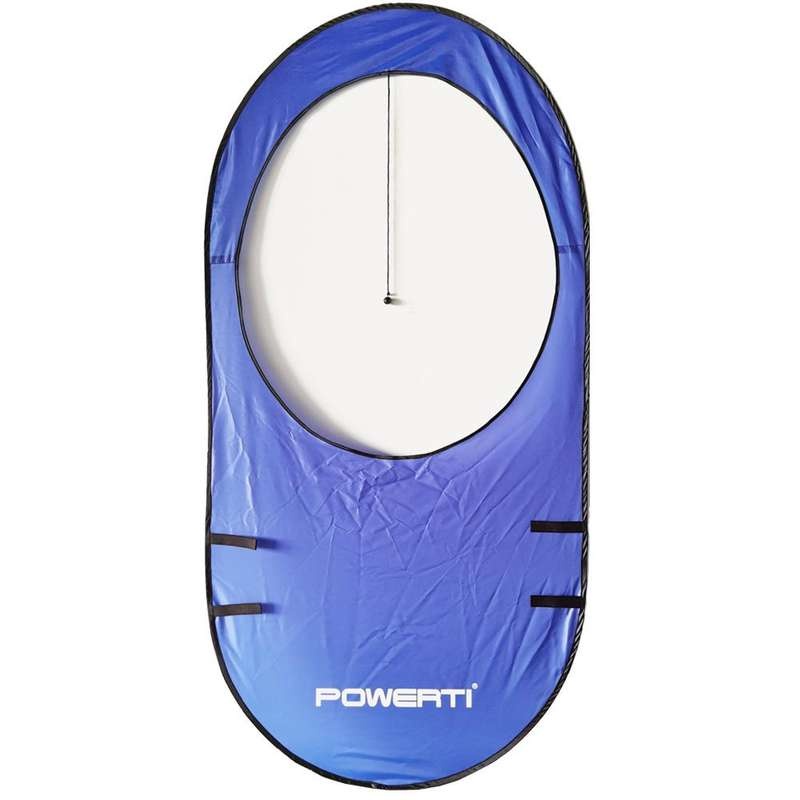
Portable Tennis Training Target Rings - Foldable & Durable Practice Aid
Brand: Sellvia
Revolutionize Your Tennis Practice Introducing our Portable Tennis Training Target Rings, a game-changer for tennis enthusiasts and professionals alike. Meticulously designed to enhance accuracy and precision, this training tool is a must-have for anyone looking to elevate their game. The foldable and durable design offers unparalleled convenience, making it ideal for both indoor and outdoor use. Key Features Size: Generous dimensions of 89 x 184 cm, offering a substantial target area for practice. Material: Crafted from high-quality nylon, ensuring longevity and resistance to wear and tear. Weight: Lightweight at just 750 grams, making it easy to carry and set up anywhere. Portability: Ingeniously foldable design for compact storage and transport. When to Use Whether you're warming up before a match, honing your skills in the backyard, or conducting drills in a training session, this tennis target is your perfect companion. Its versatility makes it suitable for players of all levels, from beginners to seasoned professionals. What Sets It Apart What distinguishes our Tennis Training Target Rings from others is its blend of durability, portability, and functionality. The robust nylon material withstands rigorous training sessions, while its foldable nature ensures it can be easily transported to any location. The size is meticulously chosen to challenge and improve your precision, making every practice session count. Benefits Enhances accuracy and control. Portable and easy to set up, ideal for on-the-go training. Durable construction ensures long-lasting use. Suitable for players of all skill levels. Take Your Game to the Next Level Don't let practice be mundane. Add our Portable Tennis Training Target Rings to your training regime and see noticeable improvements in your game. Its simplicity, combined with effectiveness, makes it an invaluable asset for any tennis player. Get yours today and experience the difference! @charset "UTF-8";.s11 .home_article{max-width:unset}.ppd_block *,.ppd_block :after,.ppd_block :before{box-sizing:border-box}.ppd_block p:empty{display:none}.ppd_block div{line-height:1.66}.ppd_block .ppd_stars br,.ppd_block img+br{display:none}.ppd_block img[src*=".svg"]{width:auto}.ppd_block .ppd_title{font-size:30px;font-weight:700;line-height:1.3}.ppd_full_img{text-align:center}.ppd_full_img img{display:block;line-height:1;margin:0 auto;max-width:100%}.ppd_block{padding:50px 15px}.ppd_bg_white.ppd_10 .ppd_half,.ppd_bg_white:not(.ppd_10):not(.ppd_inner_color){background:#fff}.ppd_bg_lite.ppd_10 .ppd_half,.ppd_bg_lite:not(.ppd_10):not(.ppd_inner_color){background:#f4f4f4}.ppd_bg_dark.ppd_10 .ppd_half,.ppd_bg_dark:not(.ppd_10):not(.ppd_inner_color){background:#353535}.ppd_bg_dark:not(.ppd_inner_color) *{color:#fff!important}.ppd_desc{color:#7b7b7b}.ppd_bg_dark:not(.ppd_inner_color).ppd_15 .ppd_txt,.ppd_bg_dark:not(.ppd_inner_color).ppd_17 .ppd_txt,.ppd_bg_dark:not(.ppd_inner_color).ppd_18 .ppd_txt,.ppd_bg_dark:not(.ppd_inner_color) .ppd_crd_desc,.ppd_bg_dark:not(.ppd_inner_color) .ppd_desc,.ppd_bg_dark:not(.ppd_inner_color) .ppd_prm_description{color:#d1d0d0!important}.ppd_pastel_cyan.ppd_10 .ppd_half,.ppd_pastel_cyan:not(.ppd_10):not(.ppd_inner_color){background:#eef6f6}.ppd_pastel_blue.ppd_10 .ppd_half,.ppd_pastel_blue:not(.ppd_10):not(.ppd_inner_color){background:#f6f7fc}.ppd_pastel_brown.ppd_10 .ppd_half,.ppd_pastel_brown:not(.ppd_10):not(.ppd_inner_color){background:#f3eeeb}.ppd_floral_white.ppd_10 .ppd_half,.ppd_floral_white:not(.ppd_10):not(.ppd_inner_color){background:#faf8f8}.ppd_pastel_pink.ppd_10 .ppd_half,.ppd_pastel_pink:not(.ppd_10):not(.ppd_inner_color){background:#fbf1f0}.ppd_pastel_orange.ppd_10 .ppd_half,.ppd_pastel_orange:not(.ppd_10):not(.ppd_inner_color){background:#fcf5ef}.ppd_icon_check{border:2px solid;border-radius:50%;color:#1d1d1d;display:block;height:50px;margin:0 auto 20px;min-width:50px;position:relative;width:50px}.ppd_icon_check:before{border-bottom:2px solid;border-left:2px solid;content:"";height:12px;left:10px;position:absolute;top:11px;transform:rotate(-45deg);width:25px}.ppd_icon_green_check{background:url("data:image/svg+xml;base64,PHN2ZyB3aWR0aD0iNDEiIGhlaWdodD0iMzAiIGZpbGw9Im5vbmUiIHhtbG5zPSJodHRwOi8vd3d3LnczLm9yZy8yMDAwL3N2ZyI+PHBhdGggZD0iTTM5LjQ3Ny41ODdhMi4wMDMgMi4wMDMgMCAwIDAtMi44MzMgMGwtMjQgMjRMMy40MiAxNS4zNmEyLjAwMyAyLjAwMyAwIDAgMC0yLjgzMyAyLjgzM2wxMC42NDEgMTAuNjQyYTIuMDA0IDIuMDA0IDAgMCAwIDIuODMzIDBMMzkuNDc3IDMuNDJhMi4wMDMgMi4wMDMgMCAwIDAgMC0yLjgzM1oiIGZpbGw9IiM2RkNDODkiLz48L3N2Zz4=") no-repeat 50%;background-size:41px;display:block;height:31px;margin:0 15px 0 0;min-width:41px;position:relative}.ppd_icon_star,.ppd_icon_star_green{color:#eda96a;display:inline-block;line-height:1!important;margin:0}.ppd_icon_star_green{color:#54ba95}.ppd_icon_star:before,.ppd_icon_star_green:before{content:"★";display:inline-block;font-size:18px}.ppd_icon_star_half{position:relative}.ppd_icon_star_half:after{color:#e7e7e7;content:"★";display:flex;flex-direction:row-reverse;font-size:18px;height:100%;overflow:hidden;position:absolute;right:0;top:0;width:50%}.ppd_icon_insta{border:3px solid;border-radius:10px;color:#5e5e5e;display:inline-block;height:40px;position:relative;transform:scale(.75);width:40px}.ppd_icon_insta:before{border:3px solid;border-radius:50%;content:"";display:block;height:20px;margin:7px;width:20px}.ppd_icon_insta:after{border:2px solid;border-radius:50%;content:"";height:4px;position:absolute;right:13%;top:13%;width:4px}.ppd_lg .ppd_icon_insta{transform:scale(1)}.ppd_checked .ppd_item{display:flex;margin:0 0 10px}.ppd_checked .ppd_item:before{border-bottom:2px solid;border-left:2px solid;content:"";display:inline-block;height:5px;left:1px;margin:6px 20px 0 0;min-width:12px;position:relative;top:2px;transform:rotate(-45deg);vertical-align:top;width:12px}.ppd_icon_green_check{background-size:auto 20px;height:20px;min-width:27px}.ppd_block .ppd_subtitle{font-size:20px}.ppd_block .ppd_stars{height:17px;line-height:1;margin-bottom:3px;white-space:nowrap}.ppd_desc p{margin:1em 0}.ppd_img_list{align-items:flex-start}.ppd_md .ppd_block{padding:70px 35px}.ppd_md .ppd_block .ppd_subtitle{font-size:20px}.ppd_md .ppd_icon_green_check{background-size:41px;height:31px;margin:0 25px 0 0;min-width:41px}.ppd_lg .ppd_block{padding:70px 100px}.ppd_lg .ppd_item .ppd_full_img{margin-top:0;min-width:calc(50% - 50px);width:50%}.ppd_lg .ppd_block .ppd_title{font-size:36px;line-height:1.3}.ppd_lg .ppd_block .ppd_subtitle{font-size:24px}.ppd_lg .ppd_desc{font-size:18px;line-height:30px}.ppd_lg .ppd_xs_last{align-self:flex-end}.ppd_xs:not(.ppd_lg) .ppd_xs_last{order:5}.ppd_1 .ppd_subtitle,.ppd_1 .ppd_title{color:#1b1b1d;padding:0 10px;text-align:center}.ppd_1 .ppd_prm_cont{display:flex;flex-flow:row wrap;justify-content:space-around}.ppd_1 .ppd_prm{margin-top:40px;max-width:450px;padding:0 10px;text-align:center}.ppd_1 .ppd_prm_name{border-bottom:1px solid #e1e1e1;color:#000;font-size:18px;font-weight:700;line-height:1.66;margin-bottom:30px;padding-bottom:10px}.ppd_1 .ppd_prm_title{color:#000;font-size:36px;font-weight:700;line-height:1;margin:0 0 10px}.ppd_1 .param-subtitle{color:#636363;font-size:20px;font-weight:500;line-height:1.5;margin-top:10px}.ppd_1 .ppd_prm_description{color:#7b7b7b;font-size:16px;margin-top:15px}.ppd_md .ppd_1 .ppd_prm{flex:1 0 50%;margin-top:50px;text-align:left}.ppd_md .ppd_1 .ppd_prm_title{font-size:48px}.ppd_md .ppd_1 .param-subtitle{font-size:24px}.ppd_md .ppd_1 .ppd_prm_description{font-size:18px}.ppd_2 .ppd_subtitle,.ppd_2 .ppd_title{color:#1b1b1d;padding:0 10px;text-align:center}.ppd_2 .ppd_prm_cont{display:flex;flex-flow:row wrap;justify-content:space-around}.ppd_2 .ppd_prm{margin-top:30px;max-width:450px;padding:0 10px;text-align:center}.ppd_2 .ppd_prm_name{color:#000;font-size:18px;font-weight:700;line-height:1.66}.ppd_2 .ppd_prm_description{color:#7b7b7b;font-size:16px;margin-top:5px}.ppd_md .ppd_2 .ppd_prm{margin-top:50px;text-align:left}.ppd_md .ppd_2 .ppd_prm_description{font-size:18px}.ppd_md .ppd_2 .ppd_prm{max-width:48%}.ppd_3 .ppd_subtitle,.ppd_3 .ppd_title{color:#1b1b1d;padding:0 10px;text-align:center}.ppd_3 .ppd_crd_cont{display:flex;flex-flow:row wrap;justify-content:space-between}.ppd_3 .ppd_crd{margin-top:40px;text-align:center;width:100%}.ppd_3 .ppd_full_img img{max-width:350px;width:100%}.ppd_3 .ppd_crd_name{color:#000;font-size:18px;font-weight:700;line-height:1.66;margin-top:20px}.ppd_3 .ppd_crd_desc{color:#7b7b7b;font-size:16px;line-height:1.5;margin-top:5px}.ppd_3 .ppd_desc{color:#7b7b7b;margin:20px 0 0;text-align:center}.ppd_sm .ppd_3 .ppd_crd_desc{padding:0 5px}.ppd_md .ppd_3 .ppd_crd{margin-top:30px;width:calc(33.33333% - 10px)}.ppd_md .ppd_3 .ppd_crd_name{font-size:16px;margin-top:20px}.ppd_md .ppd_3 .ppd_crd_desc{font-size:14px}.ppd_lg .ppd_3 .ppd_desc{font-size:18px}.ppd_lg .ppd_3 .ppd_crd{margin-top:40px;width:calc(33.33333% - 30px)}.ppd_lg .ppd_3 .ppd_crd_name{margin-top:30px}.ppd_lg .ppd_3 .ppd_crd_desc{font-size:16px}.ppd_4 .ppd_subtitle,.ppd_4 .ppd_title{color:#1b1b1d;padding:0 10px;text-align:center}.ppd_4 .ppd_video{display:flex;position:relative;width:100%}.ppd_4 .ppd_video:nth-child(n+2){margin-top:40px}.ppd_4 .ppd_video:after{content:"";display:block;padding-bottom:56.25%}.ppd_4 .ppd_video iframe{border:0;height:100%;position:absolute;width:100%}.ppd_sm .ppd_4 .ppd_video:after{padding-bottom:56.25%}.ppd_md .ppd_4 .ppd_video:nth-child(n+2){margin-top:30px}.ppd_xl .ppd_4 .ppd_video:nth-child(n+2){margin-top:60px}.ppd_5 .ppd_lr_cont{display:flex;flex-direction:column}.ppd_5 .ppd_lr:nth-child(n+2){margin-top:50px}.ppd_5 .ppd_txt{text-align:center}.ppd_5 .ppd_name{color:#1b1b1d;font-size:20px;line-height:1.15}.ppd_5 .ppd_title{color:#1b1b1d;line-height:1.33}.ppd_5 .ppd_desc{color:#7b7b7b;font-size:16px;margin-top:15px}.ppd_5 .ppd_full_img{flex-shrink:0;margin-top:20px;max-width:100%}.ppd_md:not(.ppd_lg) .ppd_5 .ppd_desc,.ppd_md:not(.ppd_lg) .ppd_5 .ppd_name,.ppd_md:not(.ppd_lg) .ppd_5 .ppd_title{text-align:center}.ppd_md .ppd_5 .ppd_lr{display:flex;flex-direction:column-reverse;margin-left:70px;margin-right:70px}.ppd_md .ppd_5 .ppd_name{font-size:24px}.ppd_md .ppd_5 .ppd_desc{font-size:18px;margin-top:10px}.ppd_md .ppd_5 .ppd_full_img{margin-bottom:20px}.ppd_md .ppd_5 .ppd_txt{text-align:left}.ppd_lg .ppd_5{padding-bottom:100px;padding-top:100px}.ppd_lg .ppd_5 .ppd_lr{align-items:center;display:flex;flex-direction:row;justify-content:space-between;margin:0}.ppd_lg .ppd_5 .ppd_lr>*{width:50%}.ppd_lg .ppd_5 .ppd_lr:nth-child(2n) .ppd_full_img{order:-1}.ppd_lg .ppd_5 .ppd_lr:nth-child(odd) .ppd_txt{margin-right:80px}.ppd_lg .ppd_5 .ppd_lr:nth-child(2n) .ppd_txt{margin-left:80px}.ppd_lg .ppd_5 .ppd_lr:nth-child(n+2){margin-top:100px}.ppd_lg .ppd_5 .ppd_full_img{margin-bottom:0}.ppd_xl .ppd_5 .ppd_lr:nth-child(odd) .ppd_txt{margin-right:100px}.ppd_xl .ppd_5 .ppd_lr:nth-child(2n) .ppd_txt{margin-left:100px}.ppd_6 .ppd_lr_cont{display:flex;flex-direction:column}.ppd_6 .ppd_lr:nth-child(n+2){margin-top:50px}.ppd_6 .ppd_txt{text-align:center}.ppd_6 .ppd_txt+.ppd_full_img,.ppd_6 .ppd_txt+p{margin-top:20px;width:100%}.ppd_6 .ppd_name{color:#1b1b1d;font-size:16px;font-weight:700;line-height:1.33}.ppd_6 .ppd_desc{color:#7b7b7b;font-size:16px;margin-top:15px}.ppd_md .ppd_6 .ppd_lr{align-items:center;display:flex;justify-content:space-between}.ppd_md .ppd_6 .ppd_lr:nth-child(n+2){margin-top:0}.ppd_md .ppd_6 .ppd_txt{padding-left:100px;padding-right:100px;text-align:left}.ppd_sm:not(.ppd_lg) .ppd_6 .ppd_lr:nth-child(odd) .ppd_txt{padding-left:0}.ppd_sm:not(.ppd_lg) .ppd_6 .ppd_lr:nth-child(2n) .ppd_txt{padding-right:0}.ppd_md .ppd_6 .ppd_lr:nth-child(2n) .ppd_txt+.ppd_full_img,.ppd_md .ppd_6 .ppd_lr:nth-child(2n) .ppd_txt+p{order:-1}.ppd_md .ppd_6 .ppd_txt+p{margin-top:0;min-width:40%;width:40%}.ppd_md .ppd_6 .ppd_txt+p img{max-width:100%}.ppd_md .ppd_6 .ppd_name{font-size:24px}.ppd_md .ppd_6 .ppd_desc{font-size:16px;margin-top:10px}.ppd_md .ppd_6 .ppd_txt{max-width:calc(50% - 35px);min-width:calc(50% - 35px);padding:35px 0}.ppd_lg .ppd_6 .ppd_lr_cont_over .ppd_lr:nth-child(n+2){margin-top:-55px}.ppd_lg .ppd_6 .ppd_lr_cont_over .ppd_lr:nth-child(n+2) .ppd_txt{margin-top:25px}.ppd_md:not(.ppd_xl) .ppd_6 img{max-width:100%;min-width:100%;width:100%}.ppd_md .ppd_6 .ppd_txt+.ppd_full_img,.ppd_md .ppd_6 .ppd_txt+p{margin-top:0;max-width:calc(50% - 35px);min-width:calc(50% - 35px)}.ppd_lg .ppd_6 .ppd_txt,.ppd_lg .ppd_6 .ppd_txt+.ppd_full_img{max-width:calc(50% - 70px);min-width:calc(50% - 70px)}.ppd_lg .ppd_6 .ppd_desc{font-size:18px}.ppd_7 .ppd_subtitle,.ppd_7 .ppd_title{color:#1b1b1d;padding:0 10px;text-align:center}.ppd_7 .ppd_desc{color:#7b7b7b;font-size:16px;margin-top:20px}.ppd_7 .ppd_full_img{display:flex;margin-top:25px}.ppd_7 .ppd_full_img img{width:100%}.ppd_7 .ppd_img_list{display:flex;flex-direction:column;margin-top:20px}.ppd_7 .ppd_img_list img{width:100%}.ppd_7 .ppd_img_list img:nth-child(n+2){margin-top:10px}.ppd_sm .ppd_7 .ppd_img_list img{width:calc(50% - 10px)}.ppd_sm .ppd_7 .ppd_img_list img:nth-child(n+2){margin-top:0}.ppd_sm .ppd_7 .ppd_img_list{flex-direction:row;justify-content:space-between}.ppd_sm .ppd_7 .ppd_full_img,.ppd_sm .ppd_7 .ppd_img_list{margin-top:50px}.ppd_md:not(.ppd_lg) .ppd_7 .ppd_subtitle,.ppd_md:not(.ppd_lg) .ppd_7 .ppd_title{padding:0;text-align:left}.ppd_lg .ppd_7 .ppd_subtitle,.ppd_lg .ppd_7 .ppd_title{text-align:left}.ppd_lg .ppd_7 .ppd_desc{font-size:18px;margin-top:0}.ppd_lg .ppd_7 .ppd_txt{display:flex;justify-content:space-between}.ppd_lg .ppd_7 .ppd_l{margin-right:20px}.ppd_lg .ppd_7 .ppd_l,.ppd_lg .ppd_7 .ppd_r{width:calc(50% - 10px)}.ppd_8 .ppd_title{color:#1b1b1d;text-align:center}.ppd_8 .ppd_desc{color:#7b7b7b;font-size:16px;margin-top:20px}.ppd_8 .ppd_txt+.ppd_full_img,.ppd_8 .ppd_txt+p{margin-top:20px;width:100%}.ppd_8 .ppd_item:nth-child(n+2){margin-top:50px}.ppd_md:not(.ppd_lg) .ppd_8 .ppd_title{text-align:left}.ppd_md .ppd_8 .ppd_desc{font-size:18px;margin-top:10px}.ppd_lg .ppd_8 .ppd_title{text-align:left}.ppd_lg .ppd_8 .ppd_txt+.ppd_full_img{margin-top:0;min-width:calc(50% - 50px);width:50%}.ppd_lg .ppd_8 .ppd_txt{padding-right:100px}.ppd_lg .ppd_8 .ppd_item{align-items:center;display:flex}.ppd_lg .ppd_8 .ppd_item:nth-child(n+2){margin-top:100px}.ppd_9 .ppd_title{color:#1b1b1d;text-align:center}.ppd_9 .ppd_desc{color:#7b7b7b;font-size:16px;margin-top:20px}.ppd_9 .ppd_txt+.ppd_full_img,.ppd_9 .ppd_txt+p{margin-top:20px;width:100%}.ppd_9 .ppd_item:nth-child(n+2){margin-top:50px}.ppd_md:not(.ppd_lg) .ppd_9 .ppd_title{text-align:left}.ppd_md .ppd_9 .ppd_desc{font-size:18px;margin-top:10px}.ppd_lg .ppd_9 .ppd_title{text-align:left}.ppd_lg .ppd_9 .ppd_txt+.ppd_full_img,.ppd_lg .ppd_9 .ppd_txt+p{margin-top:0;width:50%}.ppd_lg .ppd_9 .ppd_txt{padding-right:100px}.ppd_lg .ppd_9 .ppd_item{align-items:center;display:flex}.ppd_lg .ppd_9 .ppd_item:nth-child(n+2){margin-top:50px}.ppd_10{padding:50px 0}.ppd_10 .ppd_halfs{display:flex;flex-wrap:wrap;margin:-20px 0 0 -20px}.ppd_10 .ppd_half{border-radius:20px;display:flex;flex-direction:column;justify-content:space-between;margin:20px 0 0 20px;overflow:hidden;padding:25px 35px 0;width:100%}.ppd_10 .ppd_title{color:#1b1b1d}.ppd_10 .ppd_desc{color:#7b7b7b;font-size:16px;margin-top:5px}.ppd_10 .ppd_txt+.ppd_full_img{margin:10px 0 0;width:100%}.ppd_10 .ppd_full_img{display:block}.ppd_10 .ppd_txt{text-align:center}.ppd_md .ppd_10 .ppd_txt{text-align:left}.ppd_md .ppd_10{padding:70px 0}.ppd_md .ppd_10 .ppd_half{padding:50px 50px 0;width:calc(50% - 20px)}.ppd_md .ppd_10 .ppd_desc{font-size:18px;margin-top:10px}.ppd_lg .ppd_10{padding:70px 35px}.ppd_xl .ppd_10 .ppd_half{padding:50px 70px 0}.ppd_11{align-items:center;display:flex;flex-direction:column}.ppd_11 .ppd_title{color:#1b1b1d}.ppd_11 .ppd_desc{color:#7b7b7b;font-size:16px;margin-top:20px}.ppd_11 .ppd_txt{margin-top:30px;order:2;text-align:center}.ppd_11 .ppd_txt .ppd_name{font-size:18px;font-weight:700;margin:1.5em 0 1em}.ppd_11 .ppd_full_img{min-width:calc(50% - 50px);order:1;padding:0 30px}.ppd_lg .ppd_11{align-items:center;display:flex;flex-direction:row}.ppd_lg .ppd_11 .ppd_txt{margin-top:0;order:1;text-align:left}.ppd_lg .ppd_11>.ppd_full_img+.ppd_txt,.ppd_lg .ppd_11>.ppd_txt+.ppd_full_img{margin-left:50px}.ppd_lg .ppd_11 .ppd_desc{font-size:18px;margin-top:10px}.ppd_xl .ppd_11>.ppd_full_img+.ppd_txt,.ppd_xl .ppd_11>.ppd_txt+.ppd_full_img{margin-left:100px}.ppd_12{align-items:center;display:flex;flex-direction:column}.ppd_12 .ppd_title{color:#1b1b1d}.ppd_12 .ppd_desc{color:#7b7b7b;font-size:16px;margin-top:20px}.ppd_12 .ppd_txt{margin-top:30px;order:2;text-align:center}.ppd_12 .ppd_full_img{min-width:calc(50% - 50px);order:1;padding:0 30px}.ppd_lg .ppd_12{align-items:center;display:flex;flex-direction:row}.ppd_lg .ppd_12 .ppd_txt{margin-top:0;order:1;text-align:left}.ppd_lg .ppd_12 .ppd_txt+.ppd_full_img,.ppd_lg .ppd_12 .ppd_txt+p{order:1}.ppd_lg .ppd_12>.ppd_full_img+.ppd_txt,.ppd_lg .ppd_12>.ppd_txt+.ppd_full_img{margin-left:50px}.ppd_lg .ppd_12 .ppd_desc{font-size:18px;margin-top:10px}.ppd_xl .ppd_12>.ppd_full_img+.ppd_txt,.ppd_xl .ppd_12>.ppd_txt+.ppd_full_img{margin-left:100px}.ppd_13 .ppd_title{color:#1b1b1d;line-height:1.33;margin-bottom:25px;text-align:center}.ppd_13 .ppd_item{margin-top:13px}.ppd_13 .ppd_item+.ppd_item{margin-top:40px}.ppd_13 .ppd_name{color:#1b1b1d;font-size:20px;line-height:1.5;margin:0 0 10px;text-align:center}.ppd_13 .ppd_desc{color:#7b7b7b;font-size:16px;line-height:1.66}.ppd_13 .ppd_txt{align-items:center;display:flex;flex-direction:column}.ppd_13 .ppd_full_img{max-width:100%}.ppd_sm .ppd_13 .ppd_name{text-align:left}.ppd_lg .ppd_13 .ppd_title{margin-bottom:0}.ppd_lg .ppd_13 .ppd_item{margin-top:50px}.ppd_lg .ppd_13 .ppd_name{font-size:24px;margin:0 0 20px}.ppd_lg .ppd_13 .ppd_desc{font-size:18px}.ppd_lg .ppd_13 .ppd_txt{flex-direction:row;order:1}.ppd_lg .ppd_13 .ppd_full_img{min-width:45%;order:2;padding-left:35px}.ppd_xl .ppd_13 .ppd_full_img{padding-left:50px}.ppd_xl .ppd_13 .ppd_title{margin-bottom:50px}.ppd_14 .ppd_title{color:#1b1b1d;line-height:1.33;margin-bottom:25px;text-align:center}.ppd_14 .ppd_tags{display:flex;flex-flow:row wrap;justify-content:center;margin:40px -10px 0}.ppd_14 .ppd_tag{align-items:center;border:1px solid;border-radius:100px;color:#1b1b1d;display:flex;font-size:16px;font-style:normal;font-weight:700;margin:5px;min-height:45px;padding:5px 25px;text-align:center}.ppd_lg .ppd_14 .ppd_title{margin-bottom:50px}.ppd_15{text-align:center}.ppd_15 .ppd_title{color:#1b1b1d;line-height:1.33;margin-bottom:25px}.ppd_15 .ppd_txt{color:#7b7b7b;font-size:16px;line-height:1.66}.ppd_lg .ppd_15 .ppd_title{margin-bottom:20px}.ppd_lg .ppd_15 .ppd_txt{font-size:18px}.ppd_16{display:flex;flex-direction:column;text-align:center}.ppd_16 .ppd_desc{color:#7b7b7b;font-size:16px;line-height:1.66}.ppd_16 .ppd_title{color:#1b1b1d;line-height:1.33}.ppd_16 .ppd_subtitle{color:#1b1b1d}.ppd_16 .ppd_l{margin-bottom:20px}.ppd_md .ppd_16{flex-direction:row;justify-content:space-between;text-align:left}.ppd_md .ppd_16 .ppd_desc{font-size:18px}.ppd_md .ppd_16 .ppd_l{margin-bottom:0;width:40%}.ppd_md .ppd_16 .ppd_r{width:55%}.ppd_17{text-align:center}.ppd_17 .ppd_title{color:#1b1b1d;line-height:1.33;margin-bottom:25px}.ppd_17 .ppd_txt{color:#7b7b7b;font-size:16px;line-height:1.66}.ppd_17 .ppd_subtitle{color:#1b1b1d}.ppd_lg .ppd_17 .ppd_title{margin-bottom:20px}.ppd_lg .ppd_17 .ppd_txt{font-size:18px}.ppd_18{text-align:center}.ppd_18 .ppd_item:nth-child(n+2){margin-top:30px}.ppd_18 .ppd_subtitle{color:#1b1b1d;font-size:24px}.ppd_18 .ppd_txt{color:#7b7b7b;font-size:18px;margin-top:20px}.ppd_md .ppd_18{text-align:left}.ppd_md .ppd_18 .ppd_item:nth-child(n+2){margin-top:30px}.ppd_md .ppd_18 .ppd_txt{margin-top:10px}.ppd_xl .ppd_18 .ppd_item:nth-child(n+2){margin-top:45px}.ppd_xl .ppd_18 .ppd_txt{margin-top:20px}.ppd_md .ppd_18 .ppd_subtitle{font-size:24px}.ppd_19 .ppd_title{color:#1b1b1d;margin-bottom:40px;text-align:center}.ppd_19 .ppd_desc{display:none;margin-bottom:30px}.ppd_19 .ppd_desc,.ppd_19 details{color:#7b7b7b;font-size:16px;line-height:1.66;text-align:left!important}.ppd_19 details p{margin:0 0 30px}.ppd_19 .ppd_name{color:#1b1b1d;font-size:16px;font-weight:700}.ppd_19 label,.ppd_19 summary{color:#1b1b1d;cursor:pointer;display:block;font-size:16px;font-weight:600;margin:0;padding:25px 40px 25px 0;position:relative}.ppd_19 .faq-input,.ppd_faq>br,.ppd_faq>p{display:none}.ppd_19 .faq-input~label:after,.ppd_19 .faq-input~label:before,.ppd_19 summary:after,.ppd_19 summary:before{background:#1b1b1d;content:"";display:block;font-size:30px;position:absolute;transition:all .3s ease-out}.ppd_19.ppd_bg_dark .faq-input~label:after,.ppd_19.ppd_bg_dark .faq-input~label:before,.ppd_19.ppd_bg_dark summary:after,.ppd_19.ppd_bg_dark summary:before{background:#fff}.ppd_19[class*=ppd_pure] .faq-input~label:after,.ppd_19[class*=ppd_pure] .faq-input~label:before,.ppd_19[class*=ppd_pure] summary:after,.ppd_19[class*=ppd_pure] summary:before{background:#fff!important}.ppd_19 .faq-input~label:after,.ppd_19 summary:after{height:4px;right:0;top:calc(50% - 2px);width:20px}.ppd_19 .faq-input~label:before,.ppd_19 summary:before{height:20px;right:8px;top:calc(50% - 10px);width:4px}.ppd_19 .faq-input:checked~label:before,.ppd_19 details[open] summary:before{transform:rotate(90deg)}.ppd_19 .faq-input:checked~label~.ppd_desc,.ppd_19 label:first-child~.ppd_desc{display:block}.ppd_19 .ppd_faqs{border-top:1px solid;color:#c4c4c4}.ppd_19 .ppd_faq,.ppd_19 details{border-bottom:1px solid;display:block}.ppd_md .ppd_19 .ppd_title{margin-bottom:50px}.ppd_md .ppd_19 .ppd_desc{font-size:16px}.ppd_md .ppd_19 .ppd_name{font-size:18px}.ppd_md .ppd_19 label{padding:25px 50px 25px 0}.ppd_md .ppd_19 .faq-input~label:after,.ppd_md .ppd_19 summary:after{right:20px}.ppd_md .ppd_19 .faq-input~label:before,.ppd_md .ppd_19 summary:before{right:28px}.ppd_lg .ppd_19 label,.ppd_lg .ppd_19 summary{font-size:18px}.ppd_20{text-align:center}.ppd_20 .ppd_subtitle,.ppd_20 .ppd_title{color:#1b1b1d;line-height:1.5}.ppd_20 .ppd_items{margin-top:50px}.ppd_20 .ppd_item{margin-top:20px;width:100%}.ppd_20 .ppd_item__check{height:40px;margin-bottom:20px}.ppd_20 .ppd_name{color:#1b1b1d;font-size:16px;font-weight:700;line-height:1.66;margin-bottom:5px}.ppd_20 .ppd_desc{color:#7b7b7b;font-size:16px;line-height:1.5}.ppd_md .ppd_20 .ppd_items{display:flex;flex-wrap:wrap;justify-content:space-around;margin-top:30px}.ppd_md .ppd_20.narrow_items .ppd_items{justify-content:center;margin:30px -20px 0}.ppd_md .ppd_20 .ppd_item{margin-top:70px;width:40%}.ppd_md .ppd_20.narrow_items .ppd_item{margin:70px 20px 0;max-width:300px}.ppd_md .ppd_20 .ppd_item__check{height:50px}.ppd_md .ppd_20 .ppd_desc,.ppd_md .ppd_20 .ppd_name{font-size:18px}.ppd_21 .ppd_subtitle,.ppd_21 .ppd_title{color:#1b1b1d;line-height:1.5;text-align:center}.ppd_21 .ppd_list{margin-top:40px}.ppd_21 .ppd_item:nth-child(n+2){margin-top:30px}.ppd_21 .ppd_name{color:#1b1b1d;font-size:18px}.ppd_21 .ppd_desc{color:#7b7b7b;font-size:16px;line-height:1.5;margin-top:15px;text-align:left!important}.ppd_21 .ppd_head{align-items:center;display:flex}.ppd_21 .check{margin-right:15px;width:30px}.ppd_md .ppd_21 .ppd_list{margin-top:60px}.ppd_md .ppd_21 .ppd_desc{font-size:18px;margin-top:10px}.ppd_md .ppd_21 .ppd_name{font-size:24px}.ppd_md .ppd_21 .ppd_head{justify-content:flex-start}.ppd_md .ppd_21 .check{margin-right:25px;width:45px}.ppd_md .ppd_21 .ppd_list_inside .ppd_desc{padding-left:70px}.ppd_md .ppd_21 .ppd_item:nth-child(n+2){margin-top:40px}.ppd_xl .ppd_21 .ppd_desc{margin-top:20px}.ppd_22 .avatar_cont img{border-radius:50%;height:100px;min-width:100px;overflow:hidden;width:100px}.ppd_22 .ppd_name{color:#000;font-size:16px;font-weight:700;line-height:30px}.ppd_22 .review_left .ppd_name{margin-top:15px}.ppd_22 .review_top .ppd_name{margin-top:10px}.ppd_22 .ppd_txt{color:#7b7b7b;font-size:16px;line-height:1.5}.ppd_22 .review_left .ppd_stars,.ppd_22 .review_left .ppd_txt,.ppd_22 .review_top .ppd_txt{margin-top:15px}.ppd_22 .review_top .ppd_stars{display:block;margin-top:5px}.ppd_22 .avatar_cont,.ppd_22 .ppd_info,.ppd_22 .ppd_txt,.ppd_sm .ppd_22 .review{text-align:center}.ppd_sm .ppd_22 .review_left{display:flex}.ppd_sm .ppd_22 .review_top{text-align:center}.ppd_sm .ppd_22 .review_left .avatar_cont{align-items:center;display:flex}.ppd_sm .ppd_22 .review_left .avatar_cont>img{flex-shrink:0;height:170px;margin-right:20px;min-width:170px;width:170px}.ppd_sm .ppd_22 .review_left .ppd_name,.ppd_sm .ppd_22 .review_top .ppd_name{font-size:18px;margin-top:10px}.ppd_sm .ppd_22 .review_left .ppd_txt{font-size:18px;line-height:1.6;margin-top:10px}.ppd_sm .ppd_22 .review_top .ppd_txt{font-size:18px;margin:20px auto 0;max-width:1000px}.ppd_sm .ppd_22 .review_left .ppd_stars{margin-top:0}.ppd_sm .ppd_22 .review_top .ppd_stars{margin-top:5px}.ppd_lg .ppd_22 .review_left .avatar_cont>img{flex-shrink:0;height:200px;margin-right:20px;min-width:200px;width:200px}.ppd_lg .ppd_22 .review_left .ppd_name,.ppd_lg .ppd_22 .review_left .ppd_txt{margin-top:20px}.ppd_23 .ppd_title{color:#1b1b1d;margin-bottom:30px;text-align:center}.ppd_23 .ppd_txt{color:#7b7b7b;font-size:16px;line-height:1.5}.ppd_23 .ppd_item{color:#1b1b1d;display:flex;font-size:16px;line-height:2}.ppd_23 .check{flex-shrink:0;height:15px;margin-right:20px;margin-top:10px}.ppd_23 .ppd_half:nth-child(n+2){margin-top:20px}.ppd_23 .ppd_checked .ppd_item:before{top:6px}.ppd_xs:not(.ppd_md) .ppd_23 .ppd_txt{text-align:center}.ppd_md .ppd_23 .ppd_half:nth-child(n+2){margin-top:0}.ppd_md .ppd_23 .ppd_title{margin-bottom:10px;text-align:left}.ppd_md .ppd_23 .ppd_halfs{display:flex;justify-content:space-between}.ppd_md .ppd_23 .ppd_half:first-child{width:45%}.ppd_md .ppd_23 .ppd_half:nth-child(2){width:40%}.ppd_md .ppd_23 .ppd_item,.ppd_md .ppd_23 .ppd_txt{font-size:18px}.ppd_combo .ppd_title{color:#1b1b1d;line-height:35px;text-align:center}.ppd_combo .ppd_subtitle{color:#1b1b1d;line-height:30px;margin-top:10px;text-align:center}.ppd_rating{align-items:center;display:flex;flex-wrap:wrap;margin-top:10px}.ppd_rating>:nth-child(n+2){margin-left:10px}.ppd_counts{color:#7b7b7b;font-size:13px;line-height:30px}.ppd_combo .ppd_name{color:#1b1b1d;font-size:16px;font-weight:700;line-height:1.3}.ppd_combo .ppd_desc{color:#7b7b7b;font-size:16px;line-height:1.6}.ppd_combo .ppd_combo_item{align-items:center;display:flex}.ppd_combo .ppd_combo_img img{height:200px;min-width:200px;width:200px}.ppd_combo .ppd_combos{display:flex;flex-direction:column;justify-content:space-around}.ppd_combo .ppd_combo_item{margin:40px auto 0;max-width:560px}.ppd_combo .ppd_combo_img{margin-right:20px}.ppd_combo .ppd_combos_wrap{margin-top:10px}.ppd_combo_3 .ppd_combos_wrap,.ppd_combos_wrap:first-child .ppd_combo_item:first-child{margin-top:0}.ppd_combos_wrap:first-child{margin-top:0!important}.ppd_combo_5 .ppd_combo_img img{display:block}.ppd_xs:not(.ppd_sm) .ppd_combo .ppd_subtitle{margin-bottom:-20px}.ppd_xs:not(.ppd_sm) .ppd_combo_3 .ppd_subtitle{margin-bottom:-10px}.ppd_xs:not(.ppd_sm) .ppd_combo .ppd_combo_item{flex-direction:column;text-align:center}.ppd_xs:not(.ppd_sm) .ppd_combo .ppd_combo__info{margin-top:20px}.ppd_xs:not(.ppd_sm) .ppd_combo .ppd_rating{justify-content:center}.ppd_xs:not(.ppd_sm) .ppd_combo .ppd_combo_img{margin-right:0}.ppd_md:not(.ppd_xl) .ppd_combo .ppd_desc{line-height:1.6}.ppd_xl .ppd_combo .ppd_title{line-height:42px}.ppd_xl .ppd_combo .ppd_subtitle{line-height:40px;margin-top:0}.ppd_xl .ppd_combo .ppd_combos_wrap{margin-top:30px}.ppd_xl .ppd_combo .ppd_rating{margin-top:20px}.ppd_xl .ppd_combo .ppd_desc,.ppd_xl .ppd_combo .ppd_name{font-size:18px;line-height:1.6}.ppd_lg .ppd_combo_1.ppd_block,.ppd_lg .ppd_combo_2.ppd_block{padding:70px 35px}.ppd_lg .ppd_combo_1 .ppd_combos,.ppd_lg .ppd_combo_2 .ppd_combos{flex-direction:row;flex-wrap:wrap;margin-left:-20px}.ppd_lg .ppd_combo_1 .ppd_combo_item,.ppd_lg .ppd_combo_2 .ppd_combo_item{margin-left:20px;width:calc(50% - 20px)}.ppd_md .ppd_combo_5 .ppd_combo__info{padding:20px 50px}.ppd_md .ppd_combo_5 .ppd_combo_item:nth-child(2n){flex-direction:row-reverse}.ppd_lg .ppd_combo_5 .ppd_combo_item{margin:0;max-width:100%}.ppd_lg .ppd_combo_5 .ppd_combos{margin-top:40px}.ppd_lg .ppd_combo_5 .ppd_combo_img img{height:300px;min-width:300px;width:300px}.ppd_lg .ppd_combo_5 .ppd_combo__info{padding:20px 93px}.ppd_xl .ppd_combo_5 .ppd_combo_img img{height:488px;min-width:488px;width:488px}.ppd_xl .ppd_combo_1 .ppd_block,.ppd_xl .ppd_combo_2 .ppd_block{padding:70px 100px}.ppd_xl .ppd_combo .ppd_combos{flex-direction:row;flex-wrap:wrap;margin-left:-20px}.ppd_xl .ppd_combo .ppd_combo_item{margin-left:20px;width:calc(50% - 20px)}.ppd_xl .ppd_combo_5 .ppd_combo_item{max-width:unset;width:calc(100% - 20px)}.ppd_md .ppd_combo_5 .ppd_combo_img{margin-right:0}.ppd_xl .ppd_combo_3{display:flex}.ppd_xl .ppd_combo_3 .ppd_combos_wrap{margin-left:100px;margin-top:-40px}.ppd_xl .ppd_combo_4 .ppd_rating{margin-top:10px}.ppd_xl .ppd_combo_4 .ppd_combo_img{margin-right:40px}.ppd_xl .ppd_combo_3 .ppd_subtitle,.ppd_xl .ppd_combo_3 .ppd_title{text-align:left}.ppd_xl .ppd_combo_4 .ppd_combo_item{max-width:unset;width:calc(100% - 20px)}.ppd_xl .ppd_combo_4 .ppd_combo_img img{height:340px;min-width:340px;width:340px}.ppd_xl .ppd_combo_3>*{flex:1 0}.ppd_xl .ppd_combo_3 .ppd_titles{display:flex;flex-direction:column;justify-content:space-between}.ppd_xl .ppd_combo_3 .ppd_titles .ppd_combo_item{margin:0;width:100%}.ppd_xl .ppd_combo_3 .ppd_titles .ppd_combo_item .ppd_combo_img{width:100%}.ppd_xl .ppd_combo_3 .ppd_titles .ppd_combo_item .ppd_combo_img img{height:auto;min-width:100%;width:100%}.ppd_xl .ppd_combo_3 .ppd_titles .ppd_combo_item .ppd_combo__info{display:none}.ppd_xl .ppd_combo_3 .ppd_combos_wrap .ppd_combos{flex-direction:column}.ppd_xl .ppd_combo_3 .ppd_combos_wrap .ppd_combo_item{width:calc(100% - 20px)}.ppd_xs .ppd_big_heading .ppd_name{font-size:30px}.ppd_md .ppd_big_heading .ppd_name{font-size:36px}.ppd_xs:not(.ppd_sm) .ppd_desc{text-align:center}.ppd_24 .ppd_lr_cont{display:flex;flex-direction:column}.ppd_24 .ppd_lr:nth-child(n+2){margin-top:50px}.ppd_24 .ppd_txt{text-align:center}.ppd_24 .ppd_txt+.ppd_full_img,.ppd_24 .ppd_txt+p{margin-top:20px;width:100%}.ppd_24 .ppd_title{color:#1b1b1d}.ppd_24 .ppd_desc{color:#7b7b7b;font-size:16px;margin-top:15px}.ppd_24 .ppd_full_img img{margin:0 0 0 auto;width:100%}.ppd_24 .ppd_lr:nth-child(2n) .ppd_full_img img{margin:0 auto 0 0}.ppd_md .ppd_24 .ppd_lr{align-items:flex-start;display:flex;justify-content:space-between}.ppd_md .ppd_24 .ppd_lr:nth-child(2n){align-items:flex-end;display:flex;justify-content:space-between}.ppd_md .ppd_24{padding:0}.ppd_md .ppd_24 .ppd_lr:nth-child(n+2){margin-top:-35px}.ppd_md .ppd_24 .ppd_txt{text-align:left}.ppd_md .ppd_24 .ppd_lr:nth-child(2n) .ppd_txt+.ppd_full_img,.ppd_md .ppd_24 .ppd_lr:nth-child(2n) .ppd_txt+p{order:-1}.ppd_md .ppd_24 .ppd_txt+p{margin-top:0;min-width:40%;width:40%}.ppd_md .ppd_24 .ppd_txt+p img{max-width:100%}.ppd_md .ppd_24 .ppd_txt{max-width:60%;min-width:60%;padding:35px}.ppd_md:not(.ppd_xl) .ppd_24 img{max-width:100%;min-width:100%;width:100%}.ppd_md .ppd_24 .ppd_txt+.ppd_full_img,.ppd_md .ppd_24 .ppd_txt+p{margin-top:0;max-width:40%;min-width:40%}.ppd_lg .ppd_24 .ppd_desc{font-size:18px;margin-top:10px}.ppd_lg .ppd_24 .ppd_lr:nth-child(n+2){margin-top:-70px}.ppd_lg .ppd_24 .ppd_lr_cont_over .ppd_lr:nth-child(n+2) .ppd_txt{margin-top:25px}.ppd_xl .ppd_24 .ppd_txt{padding:70px}.ppd_xl .ppd_24 .ppd_lr_cont_over .ppd_lr:nth-child(n+2){margin-top:-15%}.ppd_bg_white.ppd_inner_color.ppd_combo_6 .ppd_combo_img:before{background:#fff}.ppd_bg_lite.ppd_inner_color.ppd_combo_6 .ppd_combo_img:before{background:#f4f4f4}.ppd_bg_dark.ppd_inner_color.ppd_combo_6 .ppd_combo_img:before{background:#353535}.ppd_pastel_cyan.ppd_inner_color.ppd_combo_6 .ppd_combo_img:before{background:#eef6f6}.ppd_pastel_blue.ppd_inner_color.ppd_combo_6 .ppd_combo_img:before{background:#f6f7fc}.ppd_pastel_brown.ppd_inner_color.ppd_combo_6 .ppd_combo_img:before{background:#f3eeeb}.ppd_floral_white.ppd_inner_color.ppd_combo_6 .ppd_combo_img:before{background:#faf8f8}.ppd_pastel_pink.ppd_inner_color.ppd_combo_6 .ppd_combo_img:before{background:#fbf1f0}.ppd_pastel_orange.ppd_inner_color.ppd_combo_6 .ppd_combo_img:before{background:#fcf5ef}.ppd_combo_6 .ppd_combo_img img{display:block}.ppd_combo_6 .ppd_name{font-size:20px;line-height:1.4;margin:0 0 10px}.ppd_combo_6 .ppd_combo_item .ppd_subtitle{font-size:18px;line-height:1.2em!important;margin:-.3em 0 15px!important}.ppd_combo_6 .ppd_rating{flex-wrap:wrap;margin:10px 0 0}.ppd_md .ppd_combo_6 .ppd_combo_img{margin:0 -40px;padding:40px;position:relative}.ppd_md .ppd_combo_6 .ppd_combo_img:before{content:"";height:100%;left:0;position:absolute;top:0;width:50%;z-index:1}.ppd_md .ppd_combo_6 .ppd_combo_img img{height:250px;min-width:250px;position:relative;width:250px;z-index:2}.ppd_md .ppd_combo_6 .ppd_combo__info{padding:20px 0}.ppd_md .ppd_combo_6 .ppd_combo_item:nth-child(odd) .ppd_combo__info{padding:20px 40px 20px 0}.ppd_md .ppd_combo_6 .ppd_combo_item:nth-child(odd){flex-direction:row-reverse}.ppd_md .ppd_combo_6 .ppd_combo_item:nth-child(odd) .ppd_combo_img:before{left:auto;right:0}.ppd_md .ppd_combo_6 .ppd_combo_item .ppd_subtitle{text-align:left}.ppd_lg .ppd_combo_6 .ppd_combos_wrap{margin-top:40px}.ppd_lg .ppd_combo_6 .ppd_combo__info{padding:35px 0}.ppd_lg .ppd_combo_6 .ppd_combo_item:nth-child(odd) .ppd_combo__info{padding:35px 70px 35px 0}.ppd_lg .ppd_combo_6 .ppd_combos{margin:0}.ppd_lg .ppd_combo_6 .ppd_combo_item{margin:0;max-width:100%}.ppd_xl .ppd_combo_6 .ppd_combo_item .ppd_subtitle{font-size:24px}.ppd_xl .ppd_combo_6 .ppd_combo_img{margin:0 -70px;padding:70px;position:relative}.ppd_xl .ppd_combo_6 .ppd_combos_wrap{margin-top:70px}.ppd_xl .ppd_combo_6 .ppd_combo_img img{height:488px;min-width:488px;width:488px}.ppd_xl .ppd_combo:not(.ppd_combo_3):not(.ppd_combo_4):not(.ppd_combo_6) .ppd_block{padding:70px 100px}.ppd_xl .ppd_combo_6 .ppd_combo_item{max-width:unset;width:calc(100% - 20px)}.ppd_xl .ppd_combo_6 .ppd_name{font-size:36px;line-height:1.3}.ppd_md .ppd_combo_6 .ppd_combo_img{margin-right:0}.ppd_flex_3 .ppd_full_img{min-width:25%}.ppd_md .ppd_flex{align-items:center;display:flex;margin:0 -10px}.ppd_md .ppd_flex>div{padding:10px}.ppd_lg .ppd_flex_3 .ppd_full_img{min-width:30%}.ppd_25{text-align:center}.ppd_25 .ppd_desc{color:#7b7b7b}.ppd_25 .ppd_title{font-weight:700;margin:0 0 20px;text-align:center}.ppd_xs:not(.ppd_md) .ppd_flex>div+div{margin-top:40px}.ppd_26{text-align:center}.ppd_26 .ppd_desc{color:#7b7b7b;margin-top:20px}.ppd_26 .ppd_img_list{display:flex;flex-direction:column;margin-top:20px}.ppd_26 .ppd_img_list img{width:100%}.ppd_26 .ppd_img_list img:nth-child(n+2){margin-top:10px}.ppd_sm .ppd_26 .ppd_img_list img{width:calc(50% - 10px)}.ppd_sm .ppd_26 .ppd_img_list img:nth-child(n+2){margin-top:0}.ppd_sm .ppd_26 .ppd_img_list{flex-direction:row;justify-content:space-between}.ppd_sm .ppd_26 .ppd_full_img,.ppd_sm .ppd_26 .ppd_img_list{margin-top:40px}.ppd_lg .ppd_26 .ppd_desc{font-size:18px;margin:20px auto 0;max-width:850px}.ppd_27{align-items:stretch;display:flex;flex-direction:column;padding:0}.ppd_27 .ppd_txt{min-width:calc(50% - 35px);order:1;padding:20px 20px 0;text-align:center}.ppd_27 .ppd_desc{color:#7b7b7b}.ppd_27 .ppd_txt .ppd_name{font-size:18px;font-weight:700;margin:1.5em 0 1em}.ppd_27 .ppd_full_img{margin-top:20px;min-width:calc(50% - 35px);order:2;padding:30px}.ppd_27 .ppd_desc{margin:15px 0 0}.ppd_md .ppd_27 .ppd_full_img{align-items:center;display:flex;margin-bottom:-70px;margin-top:-70px;min-width:50%;order:1;padding:35px}.ppd_md .ppd_27{align-items:stretch;display:flex;flex-direction:row;justify-content:space-between}.ppd_md .ppd_27 .ppd_txt{display:flex;flex-direction:column;justify-content:center;padding:0;text-align:left}.ppd_md .ppd_27 .ppd_full_img+.ppd_txt,.ppd_md .ppd_27 .ppd_txt+.ppd_full_img{margin-left:70px}.ppd_md .ppd_27 .ppd_full_img:first-child{margin-left:-35px}.ppd_lg .ppd_27 .ppd_full_img{margin-bottom:-70px;margin-top:-70px;min-width:calc(50% + 65px);padding:70px}.ppd_lg .ppd_27 .ppd_full_img+.ppd_txt,.ppd_lg .ppd_27 .ppd_txt+.ppd_full_img{margin-left:70px}.ppd_lg .ppd_27 .ppd_full_img:first-child{margin-left:-100px}.ppd_bg_white.ppd_inner_color.ppd_27 .ppd_full_img{background:#fff}.ppd_bg_lite.ppd_inner_color.ppd_27 .ppd_full_img{background:#f4f4f4}.ppd_bg_dark.ppd_inner_color.ppd_27 .ppd_full_img{background:#353535}.ppd_pastel_cyan.ppd_inner_color.ppd_27 .ppd_full_img{background:#eef6f6}.ppd_pastel_blue.ppd_inner_color.ppd_27 .ppd_full_img{background:#f6f7fc}.ppd_pastel_brown.ppd_inner_color.ppd_27 .ppd_full_img{background:#f3eeeb}.ppd_floral_white.ppd_inner_color.ppd_27 .ppd_full_img{background:#faf8f8}.ppd_pastel_pink.ppd_inner_color.ppd_27 .ppd_full_img{background:#fbf1f0}.ppd_pastel_orange.ppd_inner_color.ppd_27 .ppd_full_img{background:#fcf5ef}.ppd_combo_7 .ppd_combo_img{margin:0 0 30px}.ppd_combo_7 .ppd_rating{justify-content:center}.ppd_combo_7 .ppd_combo_img img{height:auto;width:100%}.ppd_combo_7 .ppd_combos{flex-direction:row;flex-wrap:wrap;margin:0 0 0 -20px}.ppd_combo_7 .ppd_combo_item{display:block;margin-left:20px;text-align:center;width:calc(100% - 20px)}.ppd_md .ppd_combo_7 .ppd_combo_item{width:calc(50% - 20px)}.ppd_xl .ppd_combo_7 .ppd_combo_item{padding-bottom:41px;position:relative;width:calc(25% - 20px)}.ppd_xl .ppd_combo_7 .ppd_combos_wrap{margin-top:10px}.ppd_xl .ppd_combo_7 .ppd_rating{bottom:0;position:absolute;width:100%}.ppd_28 .ppd_txt{min-width:calc(50% - 35px);text-align:center}.ppd_28 .ppd_txt .ppd_name{font-size:18px;font-weight:700;margin:1.5em 0 1em}.ppd_28 .ppd_txt .ppd_desc{margin:15px 0 20px}.ppd_md .ppd_28 .ppd_txt{text-align:left}.ppd_28 .ppd_full_img{position:relative}.ppd_28 .ppd_item:nth-child(odd) .ppd_full_img img{border-radius:50%;margin:0 0 0 auto}.ppd_28 .ppd_item:nth-child(2n) .ppd_full_img img{border-radius:50%;margin:0 auto 0 0}.ppd_28 .ppd_item:nth-child(odd) .ppd_full_img img+img{bottom:0;left:0;position:absolute;width:50%}.ppd_28 .ppd_item:nth-child(2n) .ppd_full_img img+img{bottom:0;position:absolute;right:0;width:50%}.ppd_lg .ppd_28 .ppd_item{align-items:center;display:flex}.ppd_lg .ppd_28 .ppd_item:nth-child(2n){flex-direction:row-reverse}.ppd_lg .ppd_28 .ppd_item:nth-child(odd) .ppd_full_img{margin-left:50px}.ppd_lg .ppd_28 .ppd_item:nth-child(2n) .ppd_full_img{margin-right:50px}.ppd_lg .ppd_28 .ppd_title{font-size:30px}.ppd_28 .ppd_item+.ppd_item{margin-top:50px}.ppd_29 .ppd_txt{margin:40px 0;text-align:center}.ppd_29 img{display:block;width:100%}.ppd_md .ppd_29 .ppd_txt{margin:40px;text-align:left}.ppd_md .ppd_29{padding:0}.ppd_md:not(.ppd_xl) .ppd_29 img{width:50%}.ppd_md:not(.ppd_xl) .ppd_29 .ppd_img_list{display:flex}.ppd_md:not(.ppd_xl) .ppd_29 .ppd_img_list img:first-child:not(:last-child){position:absolute;right:0;top:0;width:50%}.ppd_xl .ppd_29 .ppd_item_cont{display:flex;flex-direction:row-reverse}.ppd_xl .ppd_29 .ppd_item{width:50%}.ppd_xl .ppd_29 .ppd_txt{margin:80px 40px 40px 80px}.ppd_xl .ppd_29 .ppd_desc{color:#7b7b7b;font-size:18px;line-height:30px}.ppd_item_cont{position:relative}.ppd_30 .ppd_txt{margin:40px 20px;text-align:center}.ppd_30 img{display:block;width:50%}.ppd_30 img:first-child{width:100%}.ppd_md .ppd_30 .ppd_txt{margin:40px;text-align:left}.ppd_md .ppd_30{padding:0;position:relative}.ppd_xs:not(.ppd_lg) .ppd_30{padding:0}.ppd_xs:not(.ppd_lg) .ppd_30 img{width:50%}.ppd_xs:not(.ppd_lg) .ppd_30 .ppd_img_list{display:flex}.ppd_xs:not(.ppd_lg) .ppd_30 .ppd_img_list img:first-child:not(:last-child){position:absolute;right:0;top:0;width:100%}.ppd_xs:not(.ppd_lg) .ppd_30 .ppd_item_cont:before{content:"";display:block;height:0;padding:0 0 100%}.ppd_lg .ppd_30 .ppd_item_cont{display:flex;flex-direction:row-reverse}.ppd_lg .ppd_30 .ppd_item{width:50%}.ppd_lg .ppd_30 .ppd_desc{color:#7b7b7b;font-size:16px;line-height:1.66}.ppd_lg .ppd_30 .ppd_img_list{display:flex;flex-wrap:wrap;width:100%}.ppd_lg:not(.ppd_xl) .ppd_30 .ppd_title{font-size:30px}.ppd_xl .ppd_30 .ppd_txt{margin:80px 40px 40px 80px}.ppd_xl .ppd_30 .ppd_desc{font-size:18px;line-height:30px}.ppd_31{text-align:center}.ppd_31 .ppd_desc{margin:20px 0 30px}.ppd_31 .ppd_halfs{text-align:left}.ppd_md .ppd_31 .ppd_halfs{display:flex;justify-content:space-around}.ppd_md .ppd_31 .ppd_half{width:40%}.ppd_decimal{counter-reset:li}.ppd_decimal .ppd_item{margin:0 0 10px}.ppd_decimal .ppd_item:before{content:counter(li,decimal) ".";counter-increment:li;display:inline-block;margin:0 5px 0 0}.ppd_32{text-align:center}.ppd_32 .ppd_desc{margin:20px 0 30px}.ppd_32 .ppd_halfs{text-align:left}.ppd_md .ppd_32 .ppd_halfs{display:flex;justify-content:space-around}.ppd_md .ppd_32 .ppd_half{width:40%}.ppd_33 .ppd_txt{margin:40px 20px 20px;text-align:center}.ppd_33 .ppd_name{margin:0 0 5px}.ppd_33 .ppd_combo_item{position:relative}.ppd_33 .ppd_combo_item,.ppd_33 .ppd_combo_item img{display:block;width:100%}.ppd_33 .ppd_title{font-size:24px}.ppd_33 .ppd_rating{margin-top:0}.ppd_33 .ppd_combo__info{bottom:15px;left:15px;position:absolute}.ppd_33 .ppd_desc{margin-top:1em}.ppd_33 .ppd_desc,.ppd_33 .ppd_desc p{color:#7b7b7b}.ppd_md .ppd_33,.ppd_xs:not(.ppd_lg) .ppd_33{padding:0}.ppd_md .ppd_33 .ppd_item_cont{display:flex;flex-direction:row-reverse}.ppd_md .ppd_33 .ppd_item{width:50%}.ppd_md .ppd_33 .ppd_txt{margin:40px 20px 20px 40px;text-align:left}.ppd_md .ppd_33 .ppd_desc{color:#7b7b7b;font-size:18px;line-height:30px}.ppd_md .ppd_33 .ppd_combo__info{bottom:20px;left:20px}.ppd_md .ppd_33 .ppd_desc p{font-size:16px;line-height:1.6}.ppd_lg .ppd_33 .ppd_desc p{font-size:18px;line-height:30px}.ppd_xl .ppd_33 .ppd_txt{margin:80px 40px 40px 80px}.ppd_xl .ppd_33 .ppd_combo__info{bottom:30px;left:30px}.ppd_xs:not(.ppd_sm) .auto15{font-size:calc(12vw - 4.53333px)}.ppd_xs:not(.ppd_sm) .auto16{font-size:calc(11.25vw - 4.25px)}.ppd_xs:not(.ppd_sm) .auto17{font-size:calc(10.58824vw - 4px)}.ppd_xs:not(.ppd_sm) .auto18{font-size:calc(10vw - 3.77778px)}.ppd_xs:not(.ppd_sm) .auto19{font-size:calc(9.47368vw - 3.57895px)}.ppd_xs:not(.ppd_sm) .auto20{font-size:calc(9vw - 3.4px)}.ppd_xs:not(.ppd_sm) .auto21{font-size:calc(8.57143vw - 3.2381px)}.ppd_xs:not(.ppd_sm) .auto22{font-size:calc(8.18182vw - 3.09091px)}.ppd_xs:not(.ppd_sm) .auto23{font-size:calc(7.82609vw - 2.95652px)}.ppd_xs:not(.ppd_sm) .auto24{font-size:calc(7.5vw - 2.83333px)}.ppd_xs:not(.ppd_sm) .auto25{font-size:calc(7.2vw - 2.72px)}.ppd_xs:not(.ppd_sm) .auto26{font-size:calc(6.92308vw - 2.61538px)}.ppd_xs:not(.ppd_sm) .auto27{font-size:calc(6.66667vw - 2.51852px)}.ppd_xs:not(.ppd_sm) .auto28{font-size:calc(6.42857vw - 2.42857px)}.ppd_xs:not(.ppd_sm) .auto29{font-size:calc(6.2069vw - 2.34483px)}.ppd_xs:not(.ppd_sm) .auto30{font-size:calc(6vw - 2.26667px)}.ppd_brand{padding:40px 15px 20px}.ppd_brand_card{background:#fff;margin:0 0 20px;min-width:340px;padding:40px 20px;width:100%}.ppd_brand_card:last-child{margin:0}.ppd_brand_card .ppd_full_img{margin:0 auto 24px;max-width:130px}.ppd_brand_card img{border-radius:50%}.ppd_bi_one{margin:0 0 20px;text-align:center}.ppd_bi_one:last-child{margin:0}.ppd_h5{color:#c4c4c4;font-size:14px;letter-spacing:.1em;line-height:40px!important;text-transform:uppercase}.ppd_value{color:#7b7b7b;font-size:16px;font-style:italic}.ppd_brand .ppd_txt{margin:0 0 20px}.ppd_brand .ppd_tags{margin:10px 0 0}.ppd_brand .ppd_video{margin:20px 0 0}.ppd_brand .ppd_title{margin:0 0 14px}.ppd_brand .ppd_txt .ppd_full_img{margin:0 0 24px}.ppd_brand_5 .ppd_title{margin:0 0 14px}.ppd_brand_5 .ppd_txt{background:#fff;padding:40px 0}.ppd_brand_5 .ppd_brand_card{background:transparent;display:flex;flex-direction:column;justify-content:center}.ppd_brand_5 .ppd_tags{margin:10px -10px 0}.ppd_xs:not(.ppd_md) .ppd_brand_5 .ppd_brand_main{margin:-50px -15px}.ppd_xs:not(.ppd_md) .ppd_brand_5 .ppd_txt{text-align:center}.ppd_md .ppd_brand_5{padding:0}.ppd_md .ppd_brand_5 .ppd_tags{justify-content:flex-start}.ppd_lg .ppd_brand_5 .ppd_txt{padding:40px 20px}.ppd_lg .ppd_brand_5 .ppd_brand_card .ppd_full_img{max-width:250px}.ppd_xl .ppd_brand_5 .ppd_txt{padding:60px 100px 80px}.ppd_xl .ppd_brand_5 .ppd_brand_card{min-width:440px}.ppd_bg_dark.ppd_brand_5 .ppd_txt :not(.ppd_tag):not(.ppd_h5){color:#444!important}.ppd_bg_dark.ppd_brand_5 .ppd_txt .ppd_tag{background:#ebebeb!important;color:#7b7b7b!important}.ppd_bg_dark.ppd_brand_5 .ppd_h5{color:#c4c4c4!important}.ppd_video{display:flex;position:relative;width:100%}.ppd_video:after{content:"";display:block;padding-bottom:56.25%}.ppd_video iframe{border:0;height:100%;position:absolute;width:100%}.ppd_tags{display:flex;flex-flow:row wrap;justify-content:center;margin:40px -10px 0}.ppd_tag{align-items:center;background:#ebebeb;border-radius:100px;color:#7b7b7b;display:flex;font-size:16px;font-style:italic;margin:5px;min-height:45px;padding:5px 25px;text-align:center}.ppd_bg_dark .ppd_brand_card{background:#505050}.ppd_bg_dark .ppd_tag{background:#676767}.ppd_brand .ppd_desc p{color:#7b7b7b;line-height:1.66}.ppd_xs:not(.ppd_lg) .ppd_brand .ppd_title{text-align:center}.ppd_md .ppd_brand .ppd_desc{line-height:40px}.ppd_md .ppd_brand .ppd_desc p{font-size:18px;line-height:40px}.ppd_md .ppd_brand .ppd_desc p:last-child{margin-bottom:0}.ppd_md:not(.ppd_xl) .ppd_brand{padding:50px 35px 35px}.ppd_lg .ppd_value{font-size:18px}.ppd_lg .ppd_brand .ppd_video{margin:30px 0 0}.ppd_lg .ppd_brand_main{align-items:stretch;display:flex;flex-direction:row-reverse}.ppd_lg .ppd_brand .ppd_txt{margin:0 0 0 50px}.ppd_lg .ppd_brand_card{margin:0;padding:50px 20px}.ppd_lg .ppd_brand .ppd_title{margin:0 0 30px}.ppd_lg .ppd_brand_card .ppd_full_img{max-width:180px}.ppd_lg .ppd_bi_one{margin:0 0 30px}.ppd_xs:not(.ppd_sm) .ppd_brand_card{min-width:unset}.ppd_xl .ppd_brand .ppd_txt{margin:0 0 0 100px}.ppd_34{padding:30px 20px}.ppd_34 .ppd_title{margin:-4px 0 15px;text-align:center}.ppd_34 .ppd_img_list{display:block;margin:0 0 -20px}.ppd_34 .ppd_img_list img{border:15px solid #fff;display:block;margin:0 0 20px;width:100%}.ppd_md .ppd_34{padding:30px 20px}.ppd_md .ppd_34 .ppd_img_list{align-items:flex-start;display:flex;flex-wrap:wrap;margin:0 0 -20px -20px}.ppd_md .ppd_34 .ppd_img_list img{border-width:10px;display:block;margin:0 0 20px 20px;width:calc(33.33333% - 20px)}.ppd_lg .ppd_34 .ppd_title{margin:-20px 0 20px}.ppd_lg .ppd_34{padding:50px 35px}.ppd_xl .ppd_34 .ppd_img_list img{border-width:15px}.ppd_bg_dark.ppd_34 img{border-color:#505050!important}.ppd_bg_white.ppd_34 img{border-color:#f4f4f4!important}.ppd_circle img{border-radius:50%}.ppd_center{text-align:center}.ppd_flip{display:flex;flex-direction:column}.ppd_brand_6 .ppd_full_img,.ppd_brand_6 .ppd_txt{margin:0 0 30px}.ppd_brand_6 .ppd_title{margin:0 0 14px}.ppd_xs:not(.ppd_lg) .ppd_flip{flex-direction:column-reverse}.ppd_35 .ppd_txt{margin:40px 20px;text-align:center}.ppd_35 img{display:block;width:100%}.ppd_35 .ppd_item{display:flex;justify-content:center}.ppd_35 .ppd_title{color:#1b1b1d}.ppd_md .ppd_35 .ppd_txt{margin:40px;text-align:left}.ppd_md .ppd_35{padding:0;position:relative}.ppd_xs:not(.ppd_lg) .ppd_35{padding:0}.ppd_xs:not(.ppd_lg) .ppd_35 .ppd_item_cont{display:flex;flex-direction:column}.ppd_lg .ppd_35 .ppd_item_cont{align-items:center;display:flex;flex-direction:row}.ppd_lg .ppd_35 .ppd_item{width:55%}.ppd_lg .ppd_35 .ppd_desc{color:#7b7b7b;font-size:16px;line-height:1.66}.ppd_lg .ppd_35 .ppd_item.ppd_xs_last{margin:50px 0 0;width:45%}.ppd_lg:not(.ppd_xl) .ppd_35 .ppd_title{font-size:30px}.ppd_lg .ppd_35 .ppd_txt{margin:40px 20px 40px 100px}.ppd_lg .ppd_35 .ppd_xs_last+.ppd_item .ppd_txt{margin:40px 100px 40px 20px}.ppd_xl .ppd_35 .ppd_desc{font-size:18px;line-height:30px}.ppd_title+.ppd_desc{margin-top:15px}.ppd_lg .ppd_title+.ppd_desc{margin-top:20px}.ppd_desc{font-size:16px}
Category: Sporting Goods > Athletics > Tennis > Tennis Training Aids > Tennis Target Trainers